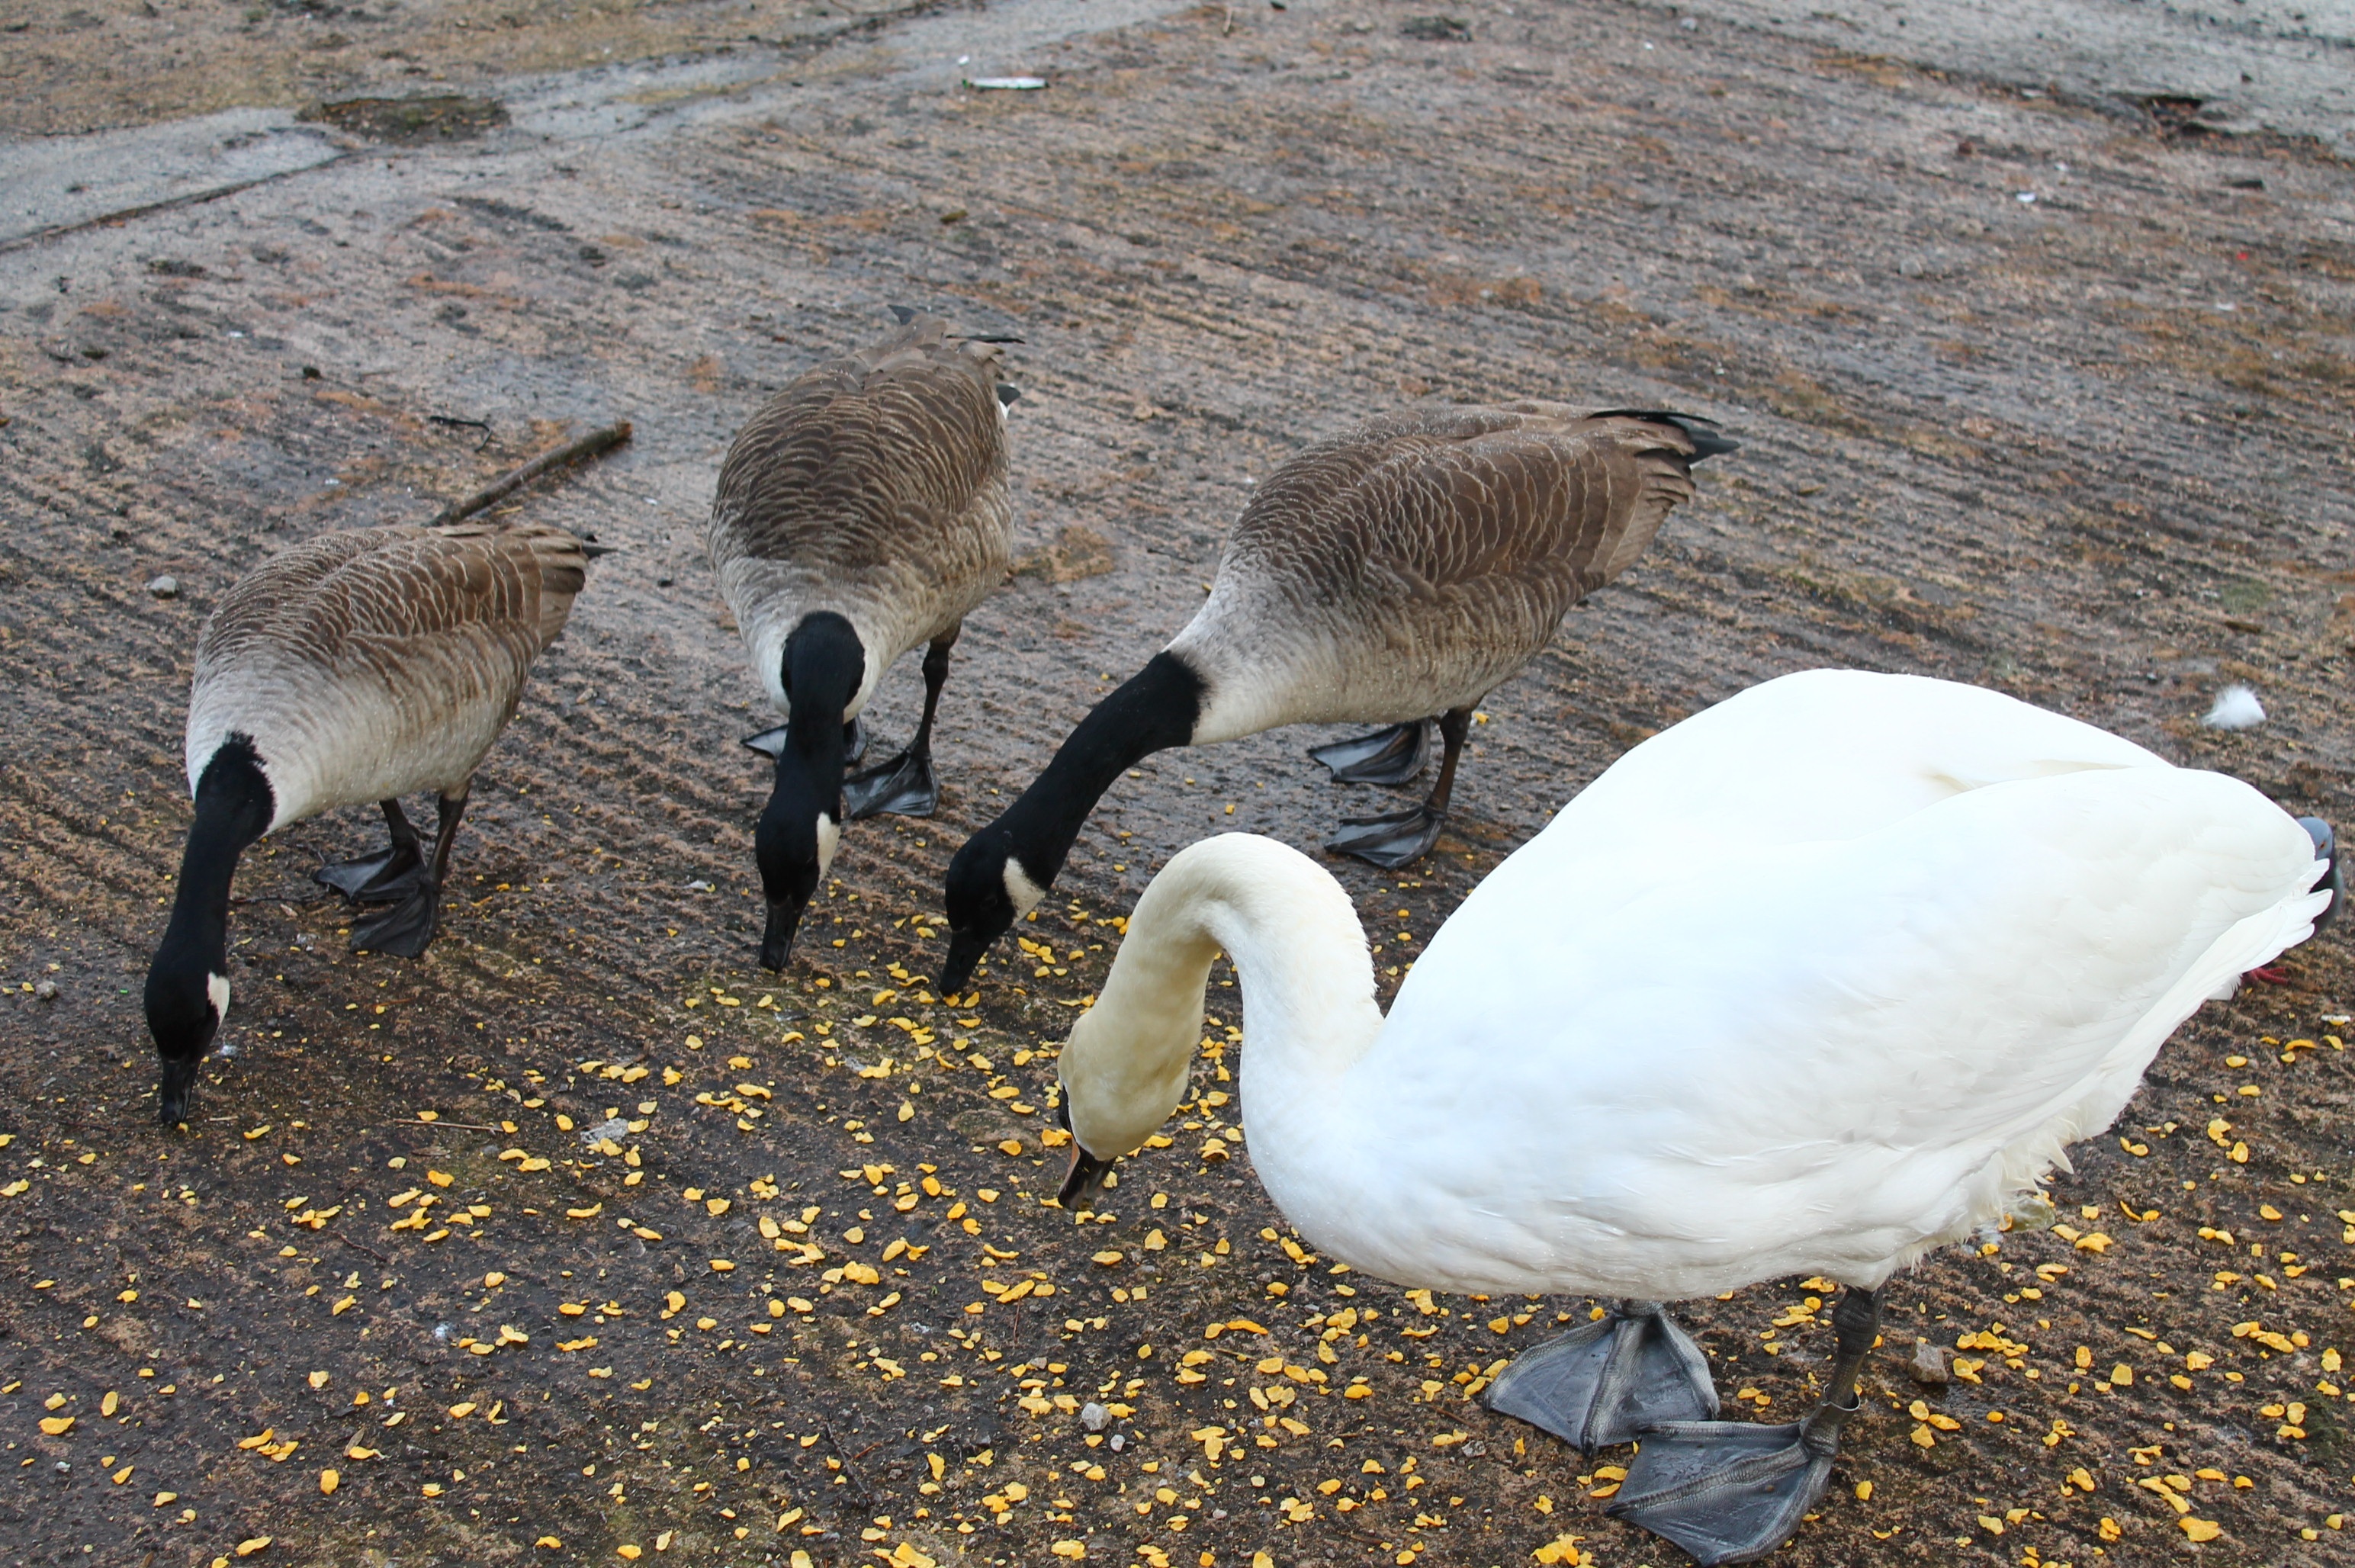
bird, wing, wildlife, spring, park, fauna, birds, figure, animals, nourishment, goose, vertebrate, waterfowl, water bird, ducks geese and swans